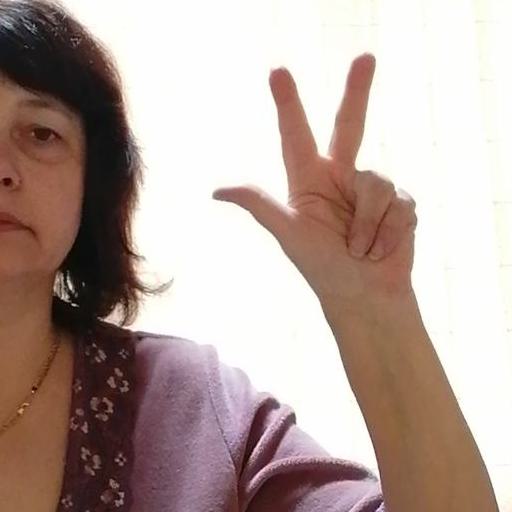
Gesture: three2